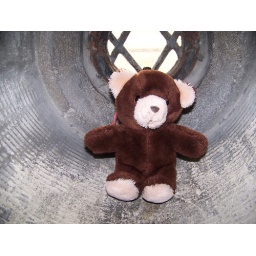
jerry in a window tower of london